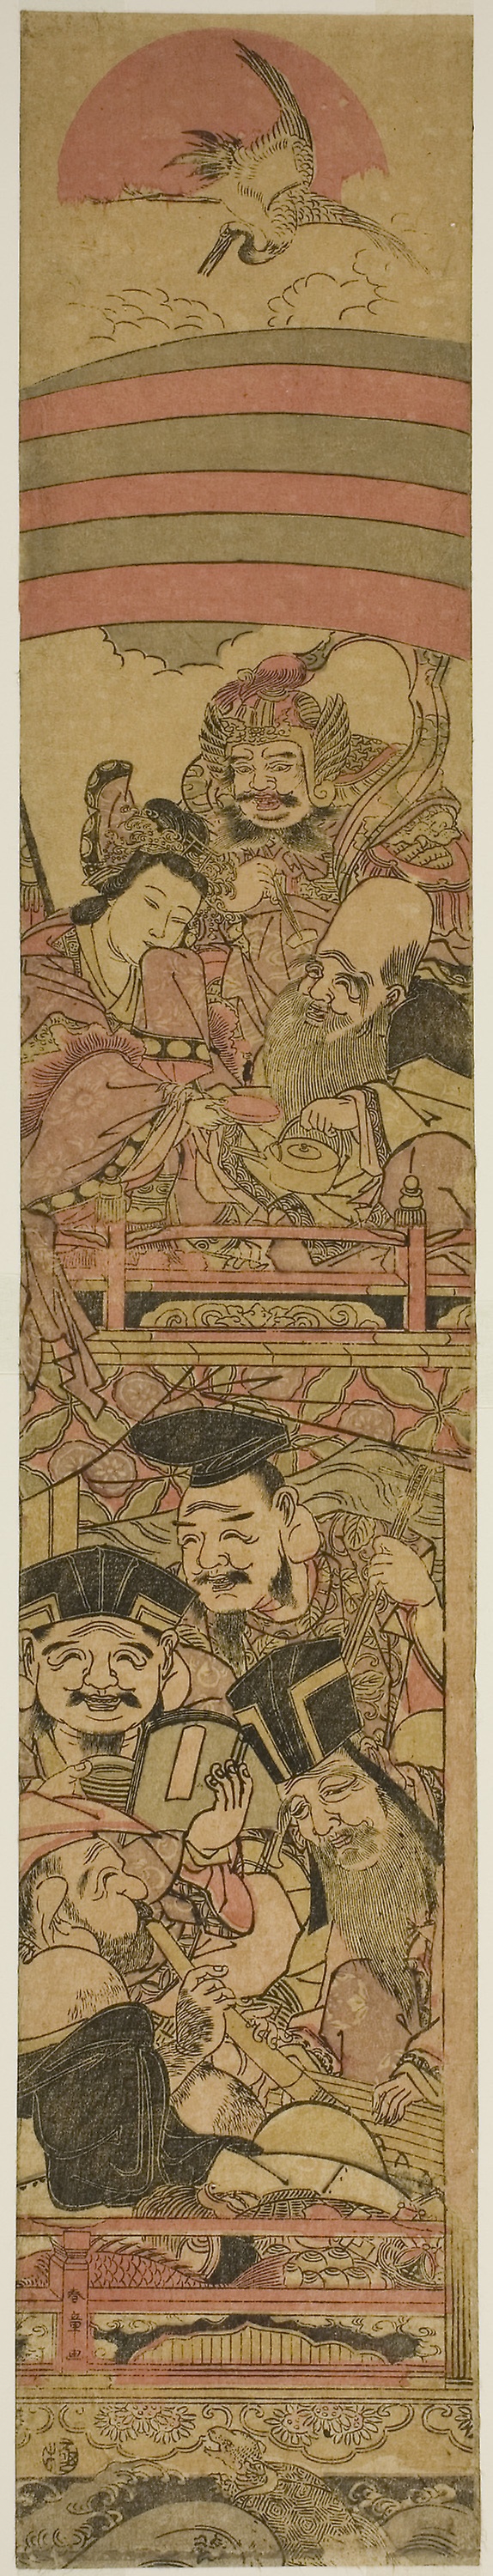
art, fictional character, illustration, comics, fiction, painting